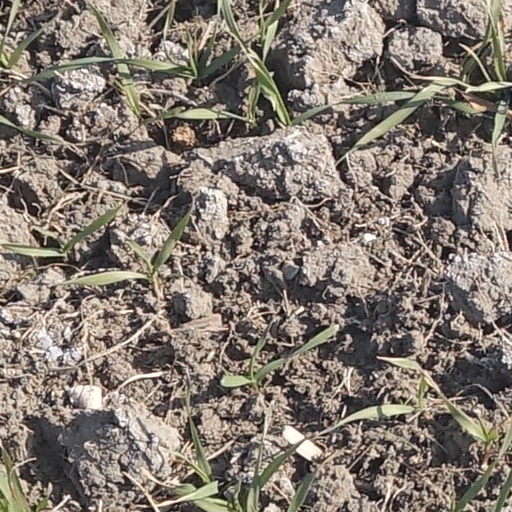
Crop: wheat